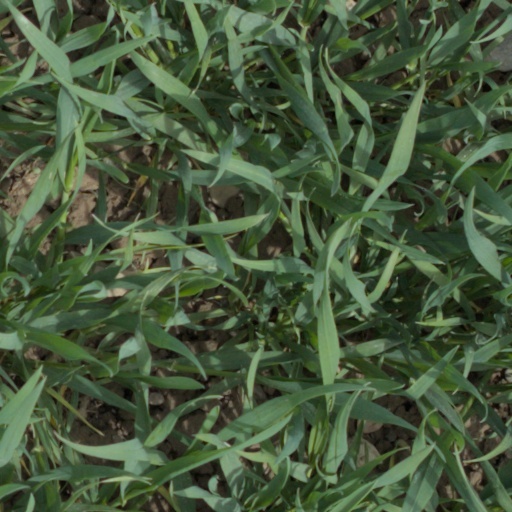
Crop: wheat